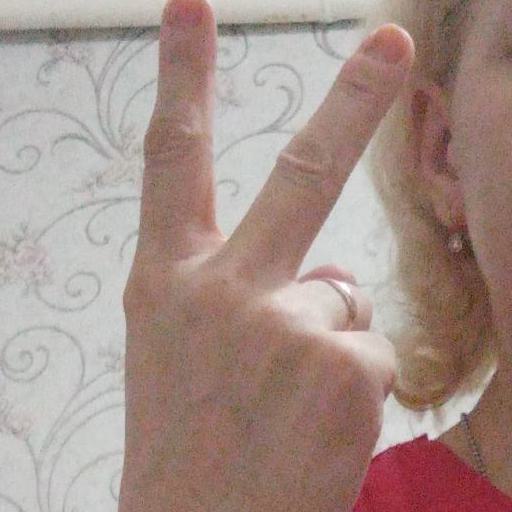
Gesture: peace_inverted